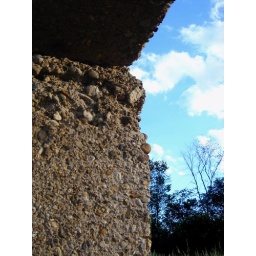
Shell of a stone house in a field.